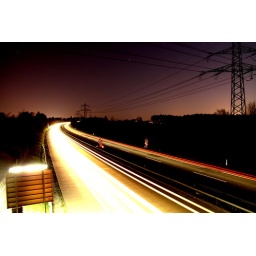
highway by night with power pole